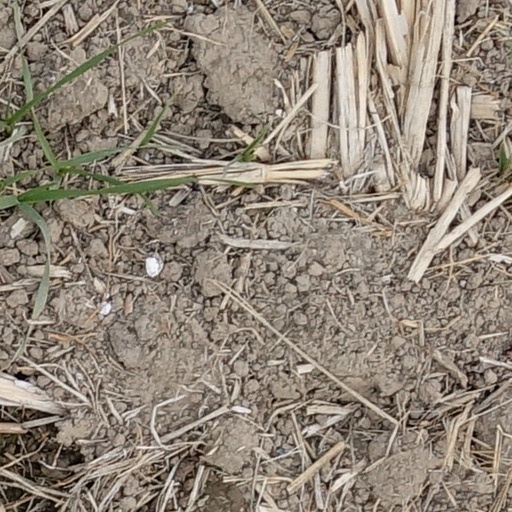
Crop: wheat